Parque del Este

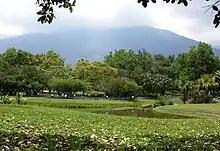
Parque del Este, Caracas

El Parque del Este (In English: "East Park"), renamed as officially Generalissimo Francisco de Miranda Park by Chávez since, in honor of the Venezuelan national hero, is a public recreation park located in the Sucre Municipality of Metropolitan Caracas in Venezuela. Opened in 1961, it is one of the most important of the city, with an area of . The park was designed by Roberto Burle Marx and associates Fernando Tabora and John Stoddart.